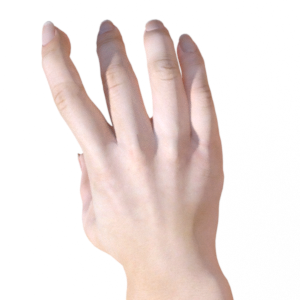
Label: paper